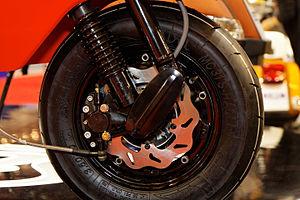
LML - Star 4